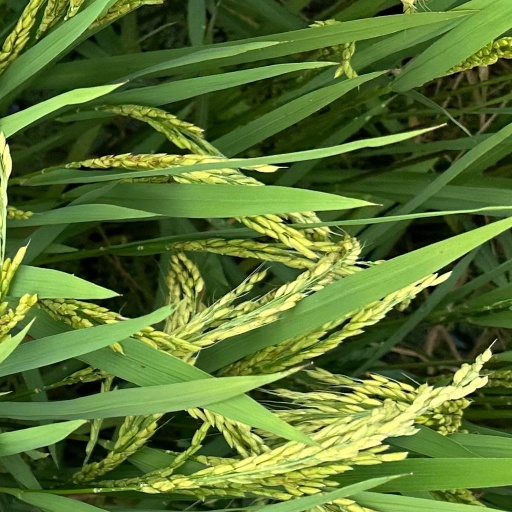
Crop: rice